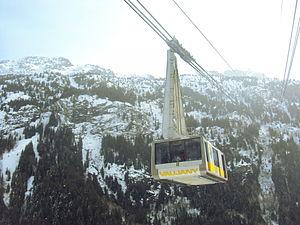
Une cabine du téléphérique du dome des petites rousses, premier tronçon arrive a la station de Vaujany.
Vaujany est une commune française située dans le canton du Bourg-d'Oisans, relié à l'Alpe d'Huez par les pistes de ski, le département de l'Isère en région Auvergne-Rhône-Alpes.